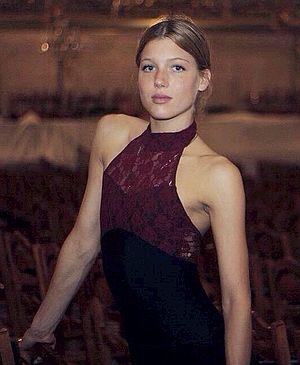
Keenan Kampa est une danseuse de ballet classique, et actrice américaine.